Bill Welke

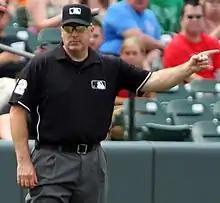
Welke in 2011

William Anthony Welke (born August 22, 1967) is an American former Major League Baseball umpire. He joined the major league staff in 1999 and worked the World Series in 2015. Welke was promoted to crew chief for the 2022 season, and retired following that season.